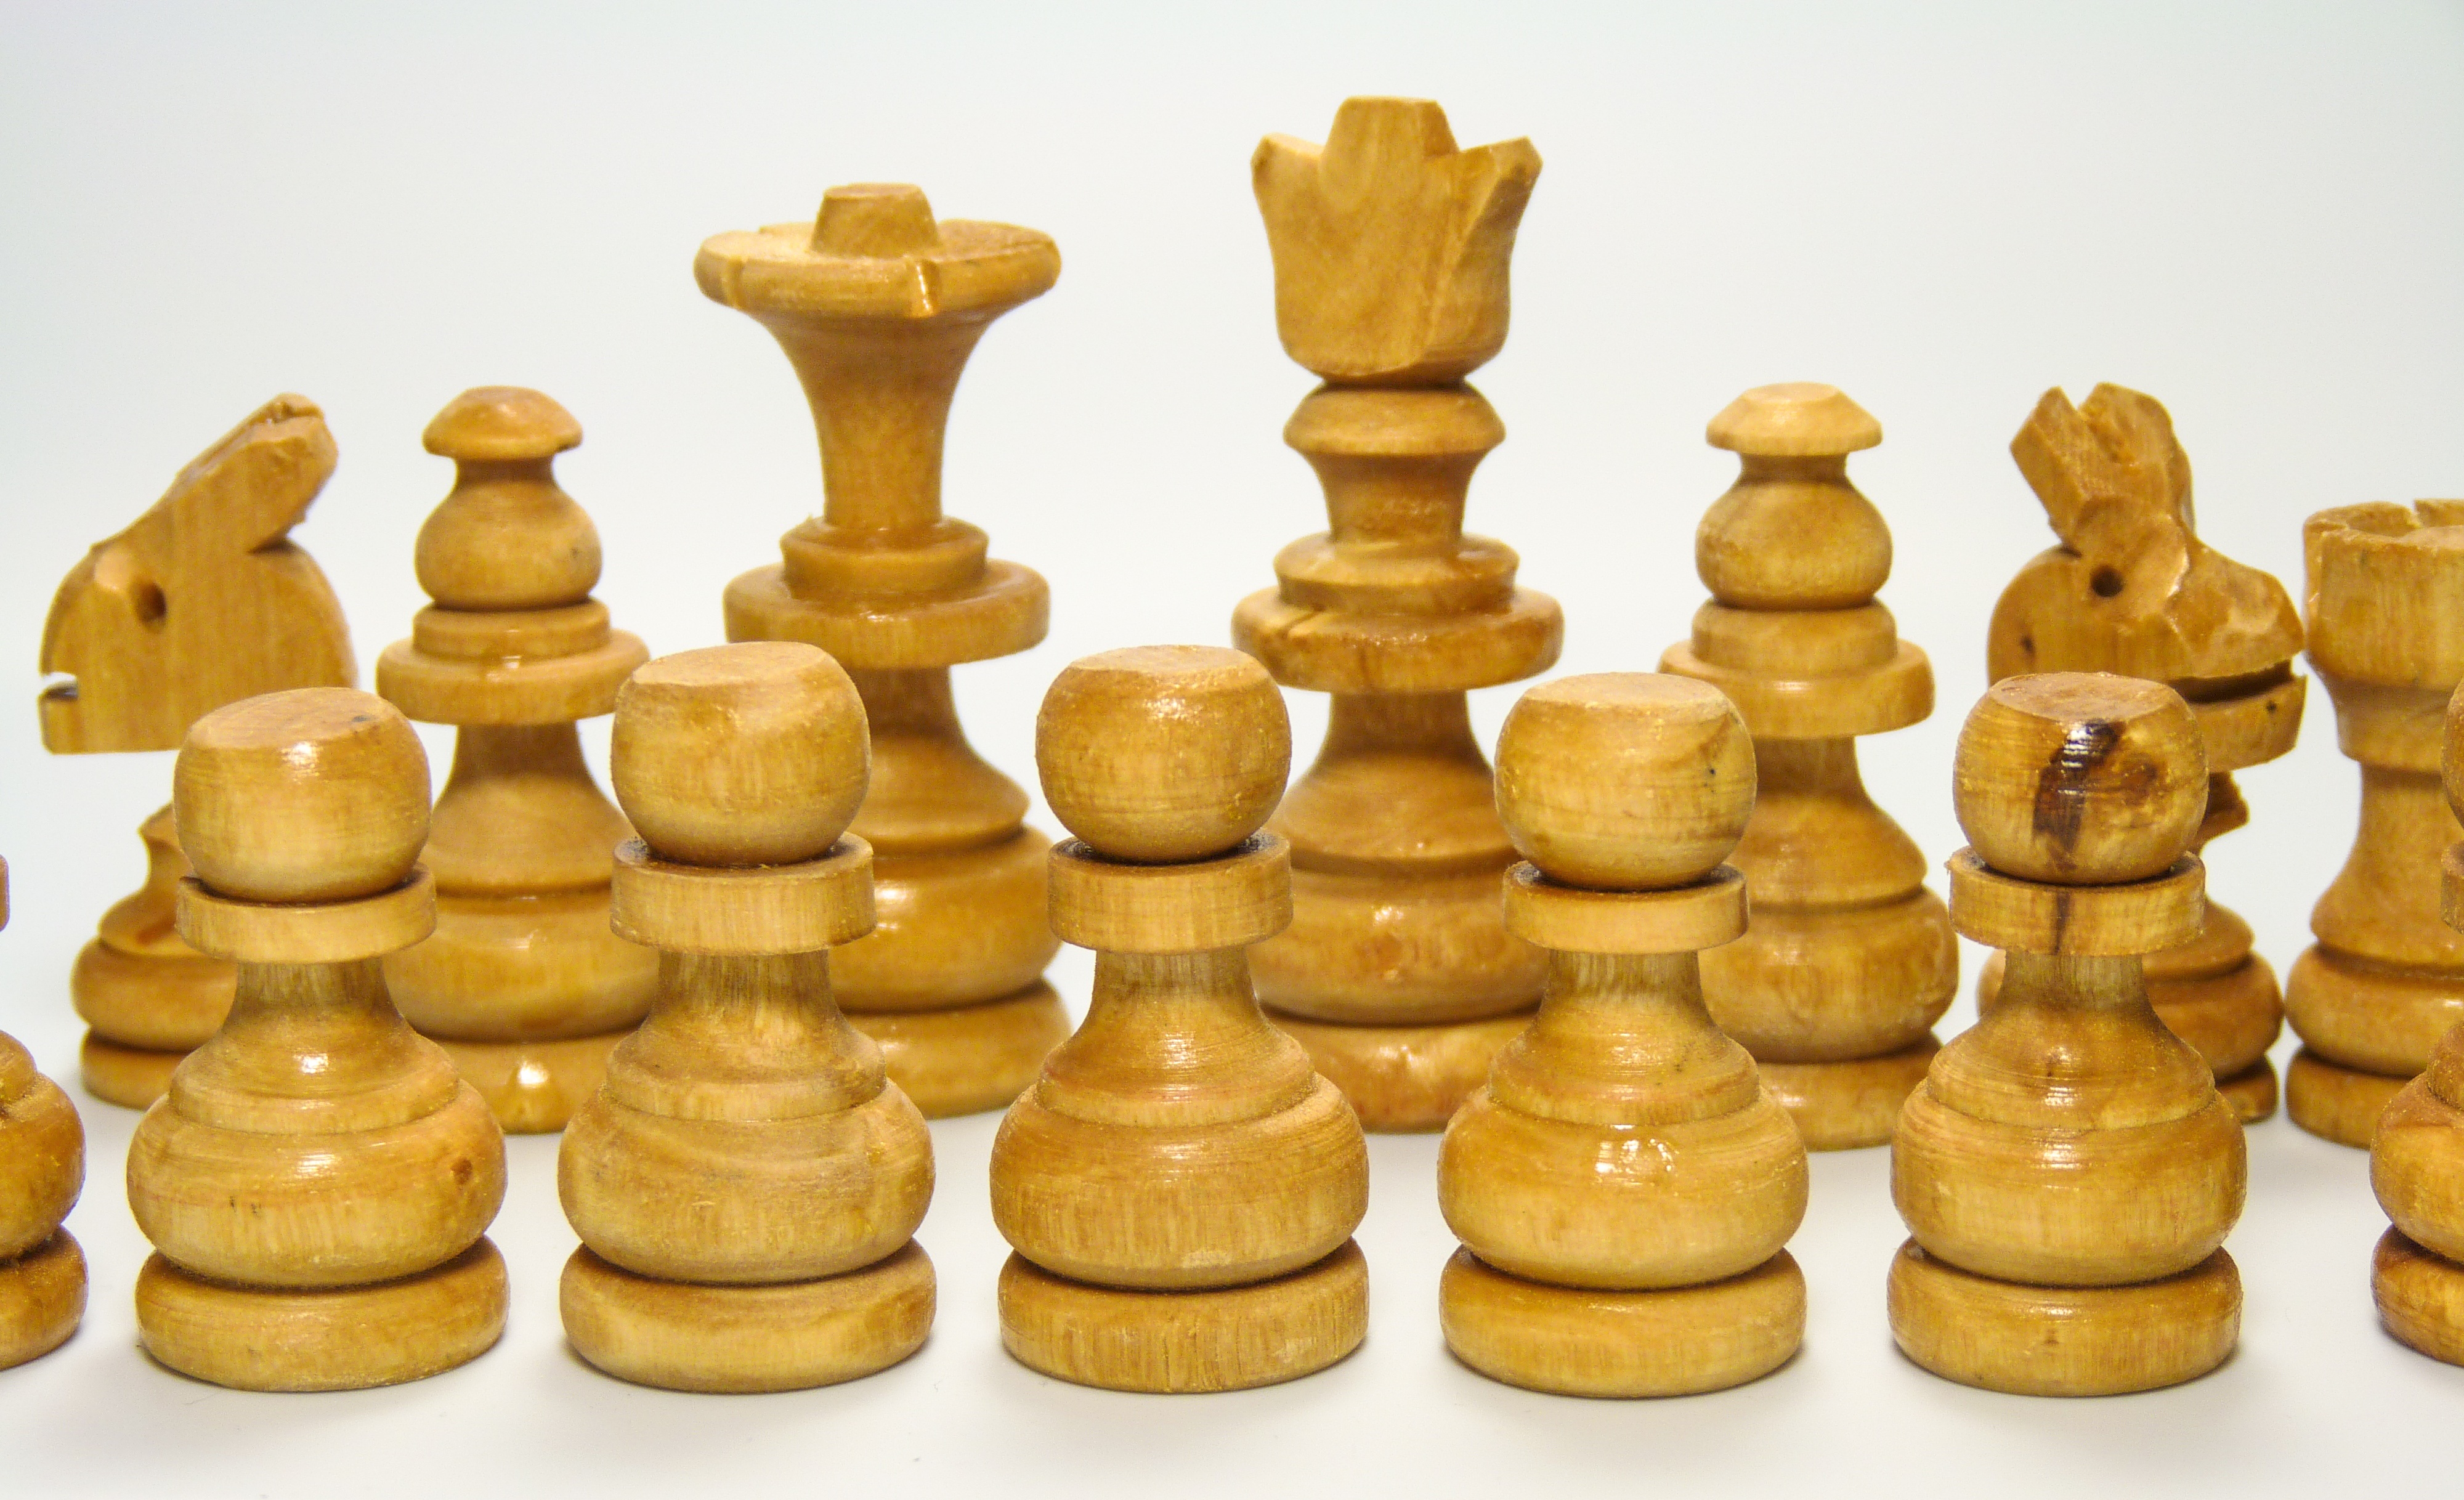
wood, white, sport, game, recreation, leisure, board game, king, sports, chess, queen, bishop, pawn, chessboard, figures, games, olive, pieces, indoor games and sports, tabletop game